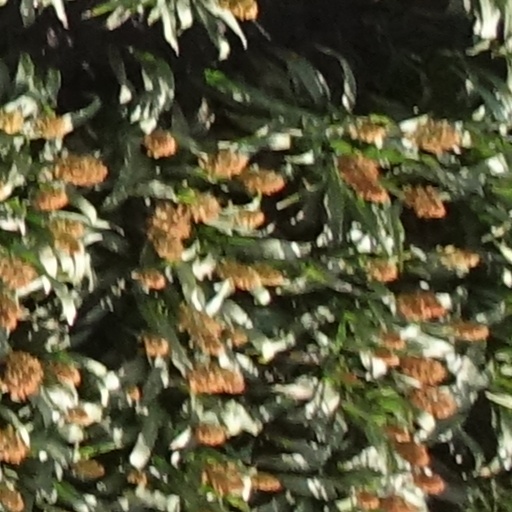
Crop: sorghum